Broder Knud Brodersen Wigelsen

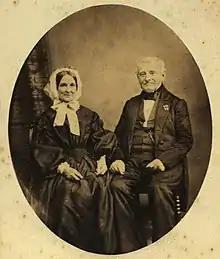
Broder Knud and Karen Magdalene Wigelsen

Promoted to senior lieutenant on 9 October 1809, Wigelsen commanded the three Norwegian gunboats ("Valkyrien", "Nornen", and "Axel Thorsen") that accompanied "Lougen" and "Langeland" in Müller's Finnmark squadron, re-establishing the pomor trade routes of the far north that had been interdicted by British naval activity. The squadron took eleven merchant ships as prizes during this 1810 season. From 1811 to 1814 he commanded squadrons of gunboats in the Kattegat, initially four gunboats stationed at Grenaa, and capturing the British brig HMS "Safeguard" on 29 June 1811 which was towed into Udbyhoj at the exit from Randers fjord. On New Year's Eve of 1811 he received urgent orders to proceed immediately to Ryssensten Strand (north of Ringkøbing, on the west coast of Jutland) to take charge of operations centring on the wrecks of two British ships of the line, HMS "St George" and HMS "Defence", which had been driven aground on 24 December 1811. Acting as the Receiver of Wreck, he submitted his report from the nearby manor house of Rammegaard on 10 February 1812.